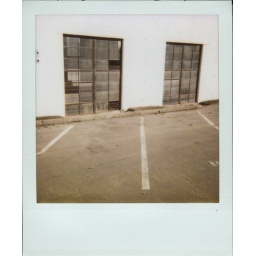
A Polaroid of a building on a used car lot in Seattle.